21st Lumière Awards

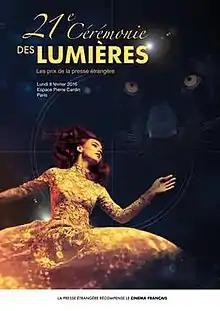
Official poster

The 21st Lumière Awards ceremony, presented by the Académie des Lumières, was held on 8 February 2016, at the Espace Pierre Cardin in Paris to honour the best in French films of 2015. Nominees were announced on 4 January 2016. "My Golden Days" garnered the most nominations, with a total of seven.